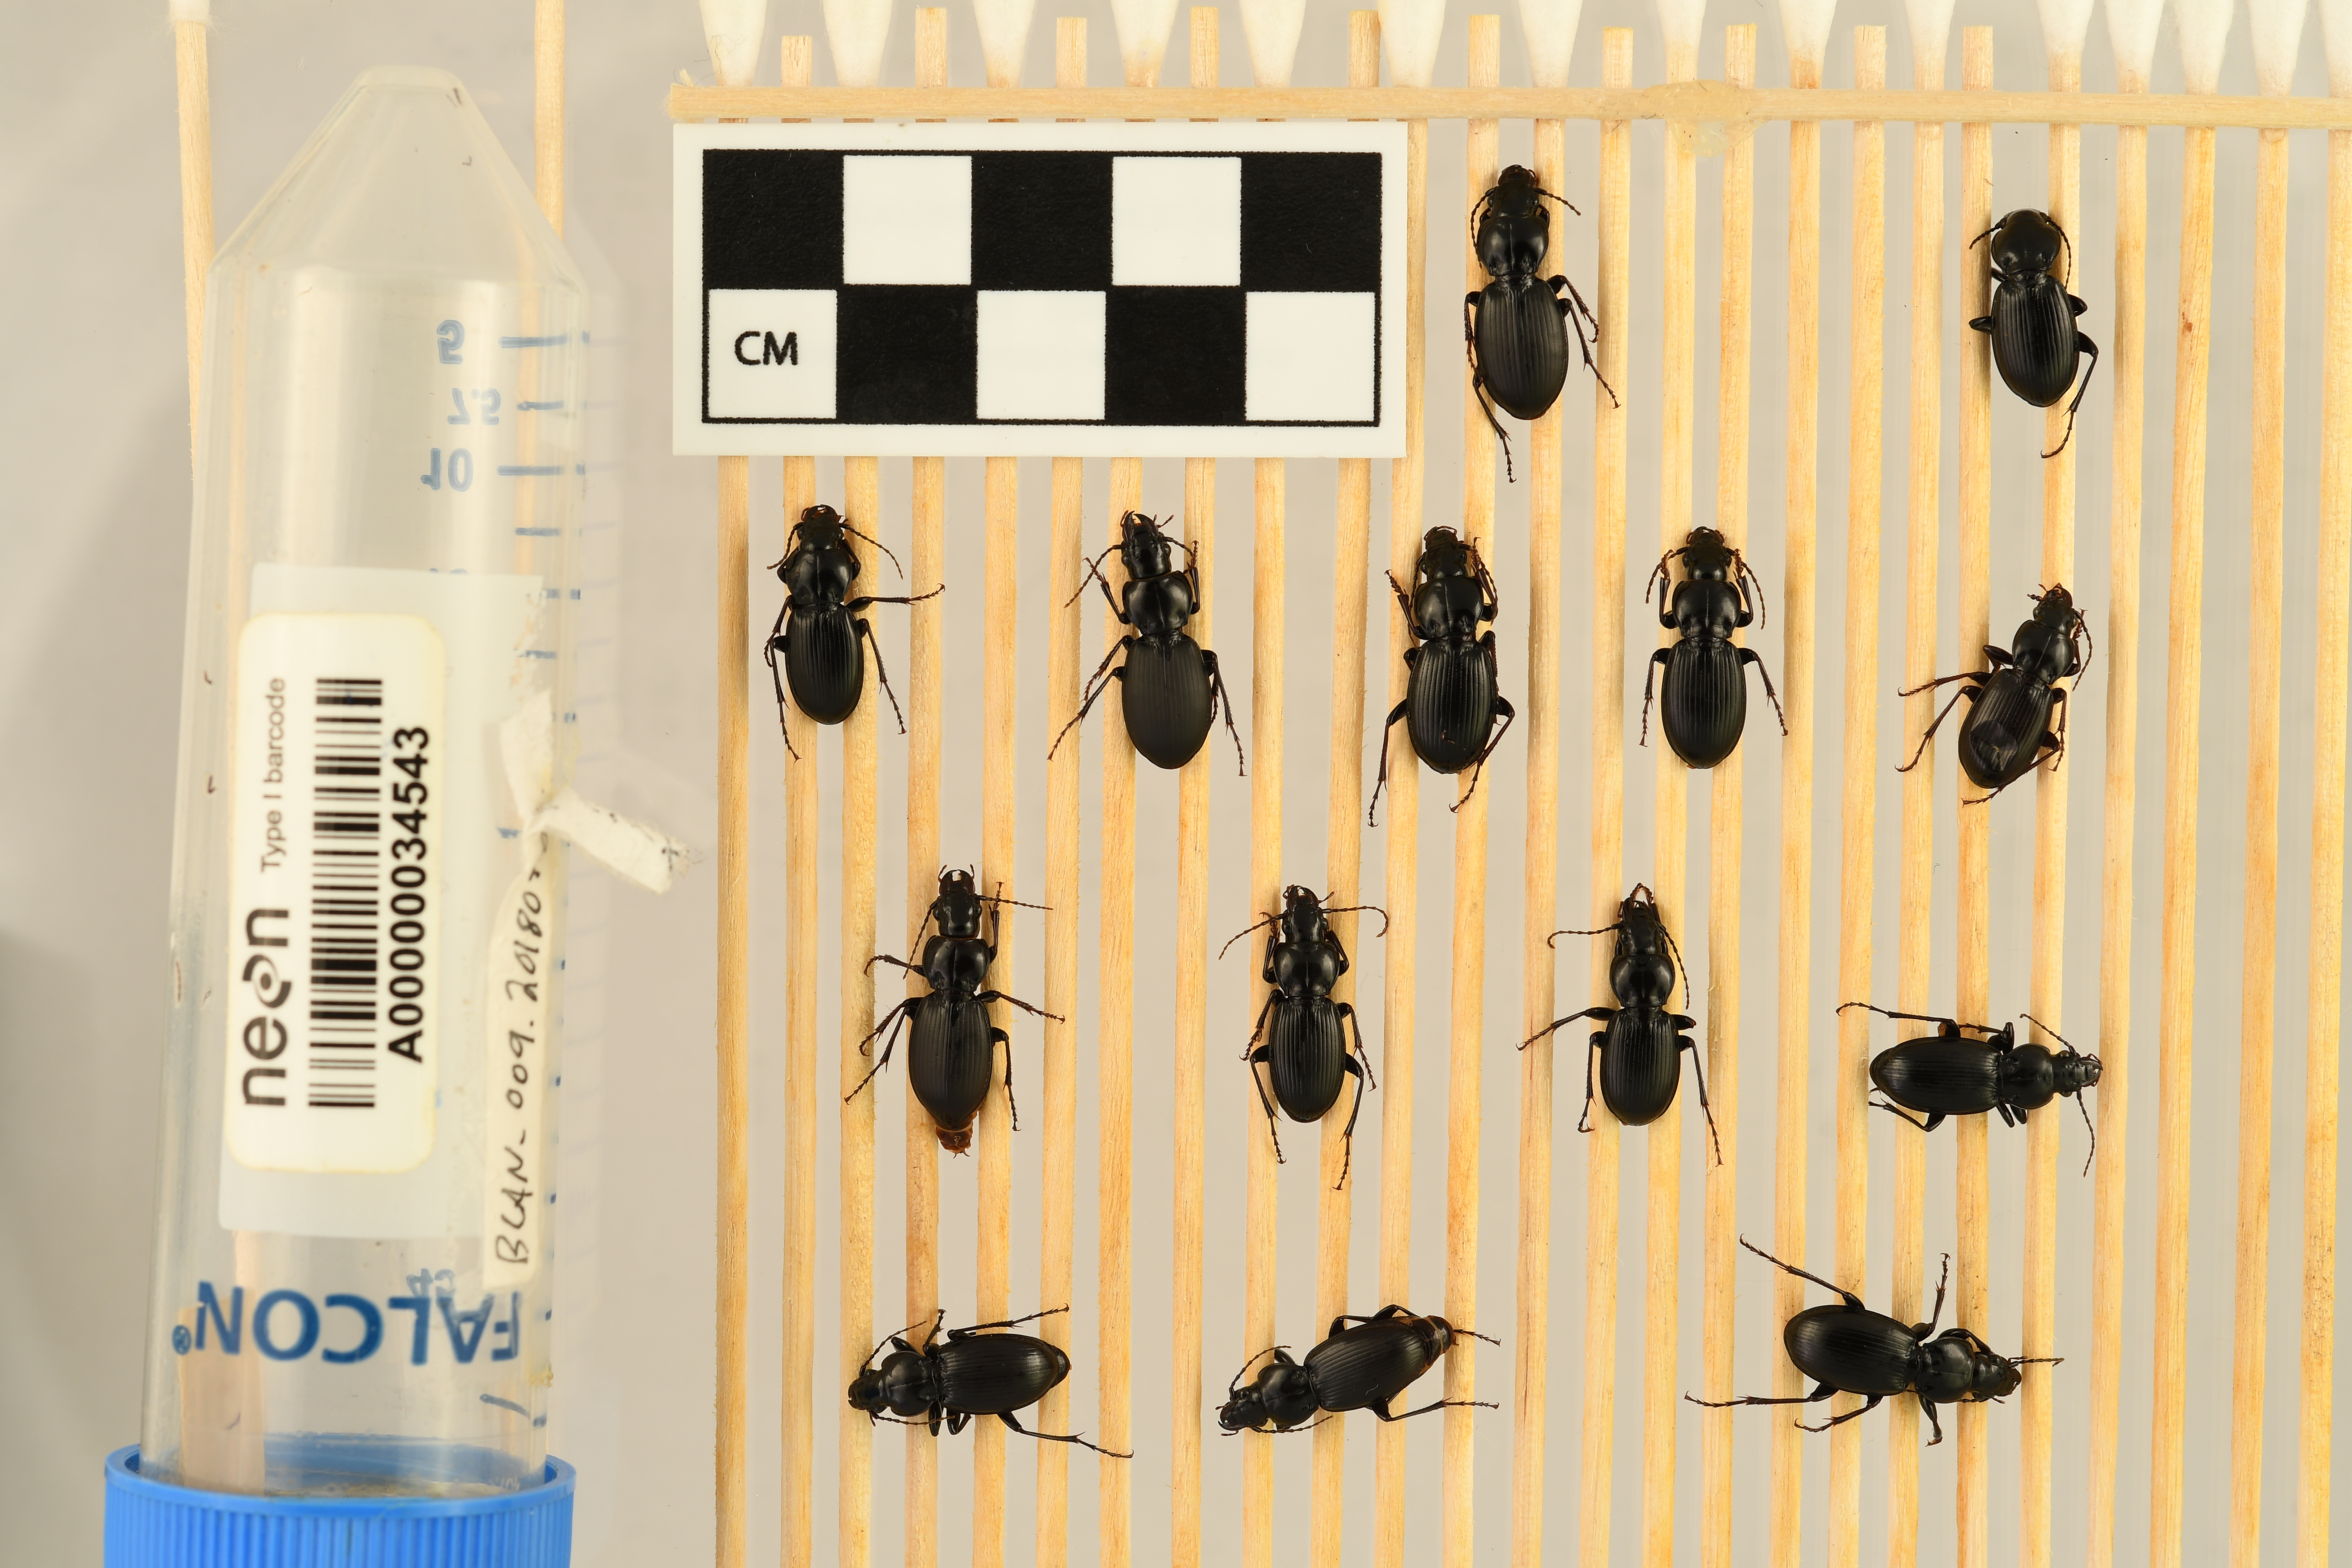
Cyclotrachelus furtivus — Blandy Experimental Farm NEON, plot BLAN_009. Beetle 5, ElytraLength: 0.93 cm (lying flat: Yes)

Cyclotrachelus furtivus — Blandy Experimental Farm NEON, plot BLAN_009. Beetle 5, ElytraWidth: 0.4598 cm (lying flat: Yes)

Cyclotrachelus furtivus — Blandy Experimental Farm NEON, plot BLAN_009. Beetle 6, ElytraLength: 0.8559 cm (lying flat: Yes)

Cyclotrachelus furtivus — Blandy Experimental Farm NEON, plot BLAN_009. Beetle 6, ElytraWidth: 0.4688 cm (lying flat: Yes)

Cyclotrachelus furtivus — Blandy Experimental Farm NEON, plot BLAN_009. Beetle 7, ElytraLength: 0.83 cm (lying flat: Yes)

Cyclotrachelus furtivus — Blandy Experimental Farm NEON, plot BLAN_009. Beetle 7, ElytraWidth: 0.4311 cm (lying flat: Yes)

Cyclotrachelus furtivus — Blandy Experimental Farm NEON, plot BLAN_009. Beetle 8, ElytraLength: 0.9101 cm (lying flat: Yes)

Cyclotrachelus furtivus — Blandy Experimental Farm NEON, plot BLAN_009. Beetle 8, ElytraWidth: 0.4437 cm (lying flat: Yes)

Cyclotrachelus furtivus — Blandy Experimental Farm NEON, plot BLAN_009. Beetle 9, ElytraLength: 0.8469 cm (lying flat: Yes)

Cyclotrachelus furtivus — Blandy Experimental Farm NEON, plot BLAN_009. Beetle 9, ElytraWidth: 0.3965 cm (lying flat: Yes)

Cyclotrachelus furtivus — Blandy Experimental Farm NEON, plot BLAN_009. Beetle 10, ElytraLength: 0.7766 cm (lying flat: Yes)

Cyclotrachelus furtivus — Blandy Experimental Farm NEON, plot BLAN_009. Beetle 10, ElytraWidth: 0.4058 cm (lying flat: Yes)

Cyclotrachelus furtivus — Blandy Experimental Farm NEON, plot BLAN_009. Beetle 11, ElytraLength: 0.9025 cm (lying flat: Yes)

Cyclotrachelus furtivus — Blandy Experimental Farm NEON, plot BLAN_009. Beetle 11, ElytraWidth: 0.4418 cm (lying flat: Yes)

Cyclotrachelus furtivus — Blandy Experimental Farm NEON, plot BLAN_009. Beetle 12, ElytraLength: 0.8537 cm (lying flat: Yes)

Cyclotrachelus furtivus — Blandy Experimental Farm NEON, plot BLAN_009. Beetle 12, ElytraWidth: 0.4609 cm (lying flat: Yes)

Cyclotrachelus furtivus — Blandy Experimental Farm NEON, plot BLAN_009. Beetle 13, ElytraLength: 0.8801 cm (lying flat: Yes)

Cyclotrachelus furtivus — Blandy Experimental Farm NEON, plot BLAN_009. Beetle 13, ElytraWidth: 0.44 cm (lying flat: Yes)